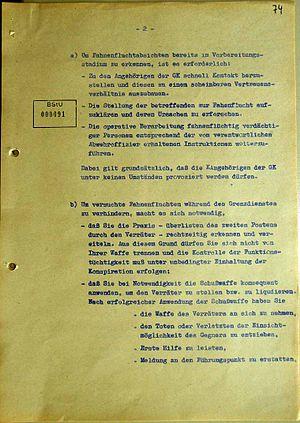
L'expression « victimes du Mur de Berlin » désigne les personnes ayant perdu la vie en tentant de fuir la République démocratique allemande en franchissant le Mur du 13 août 1961 au 9 novembre 1989. Ces personnes ont soit été abattues par les soldats des troupes frontalières de la RDA, soit ont trouvé la mort de façon accidentelle.